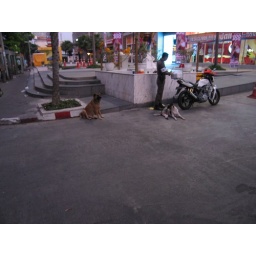
Homless dogs living near bus stop